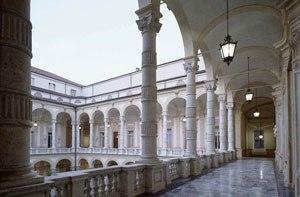
Claude Guichard, né vers 1545 à Saint-Rambert-en-Bugey et mort à Turin le 15 mai 1607, est un historien de la Savoie et un poète français.
L'université de Turin est une université italienne, fondée en 1404, basée à Turin, au Piémont, considérée comme l'une des plus importantes universités italiennes.
Turin est une ville italienne, chef-lieu de la ville métropolitaine de Turin et de la région du Piémont. Turin a été la capitale des États de Savoie de 1563 à 1713, du royaume de Sicile de 1713 à 1720, du royaume de Sardaigne de 1720 à 1861 et du royaume d'Italie de 1861 à 1865.